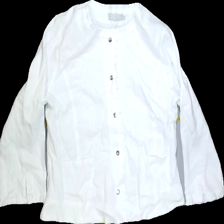
View: front
Type: Cardigan
Category: Ladies
Brand: Not in the list
Brand text on label: Prét
Colors: White
Material: 100%linen
Cut: C-collar, Regular
Size: 42
Season: All
Holes: Minor
Price range: <50
Recommended usage: Export